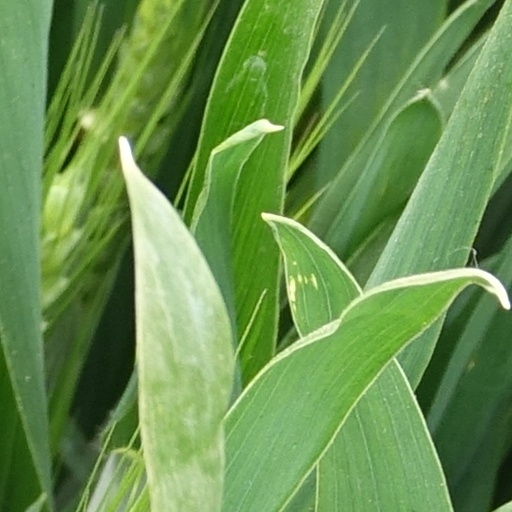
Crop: wheat